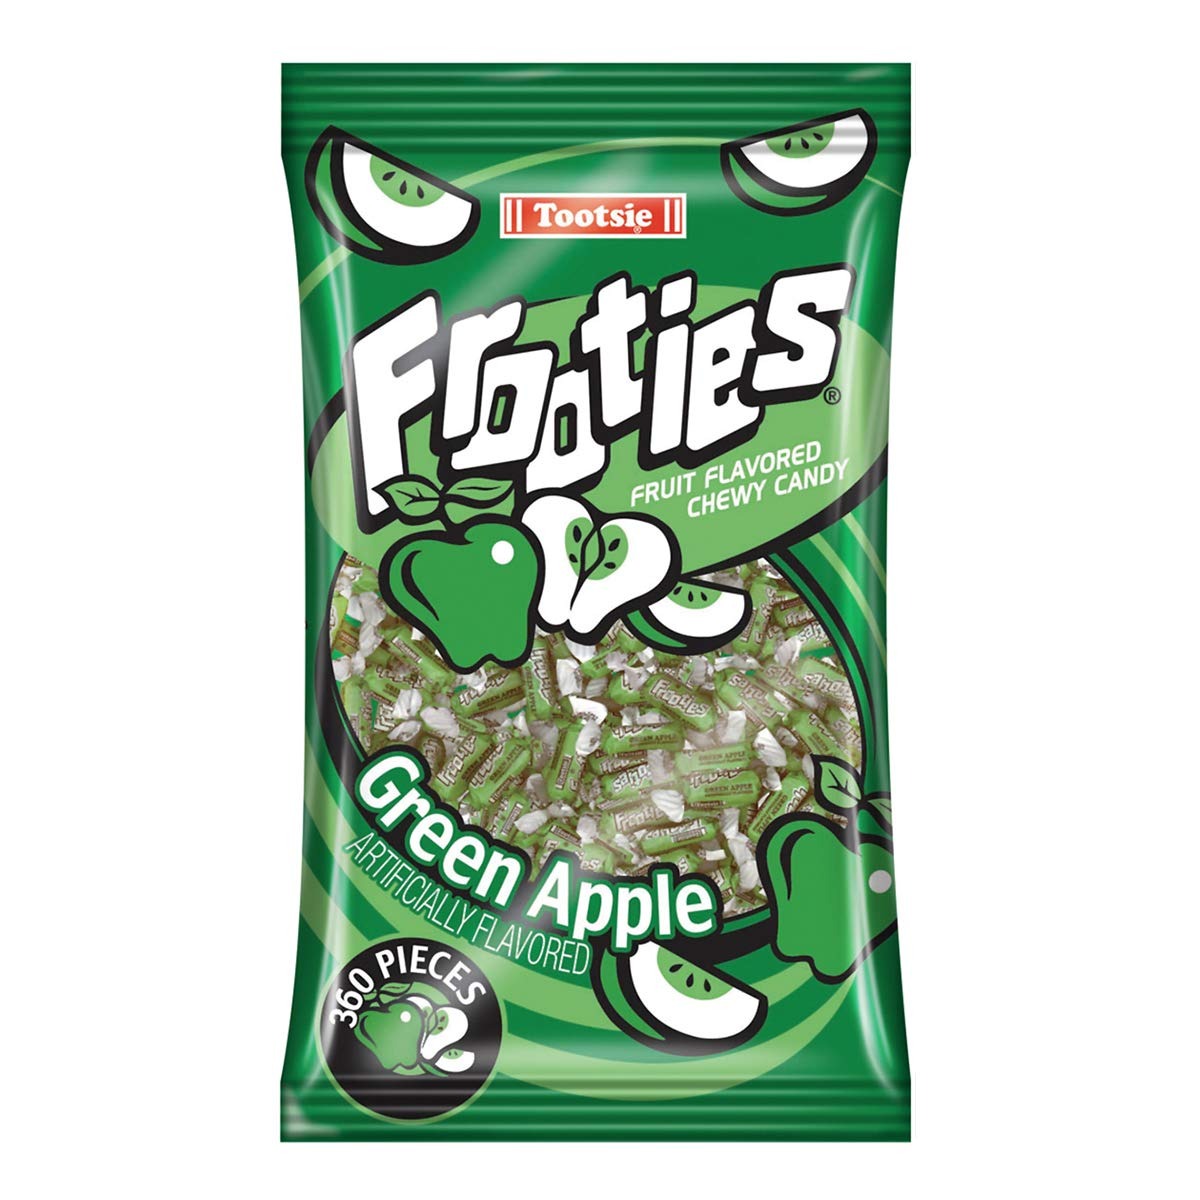
Item Name: Green Apple Tootsie Roll Frooties Chewy Candy - 38.8 OZ 360-piece Bag (Gluten Free ~ Peanut Free)
Bullet Point 1: Green candy perfect for theme parties like high school pep rallys, parades, birthday parties, Weddings, candy buffets, baby showers, and more!
Bullet Point 2: Great value for a Giveaway to trick or treaters at Halloween
Bullet Point 3: Frooties are only 11 calories per piece, and are kosher, Gluten Free, and peanut free.
Bullet Point 4: Contains 1 bag of 360 pieces of Green apple frooties
Bullet Point 5: This bag contains only Green apple flavored frooties but make sure to try all 10 frooties flavors including: fruit Punch, grape, strawberry, Green apple, Blue Raspberry, Watermelon, Strawberry Lemonade, lemon lime, cherry Limeade, and mango!
Value: 38.8
Unit: Ounce

Price: 16.99